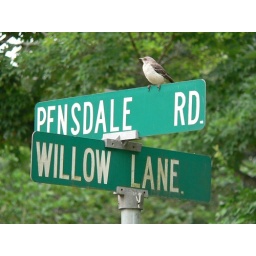
A mockingbird sits atop the street sign at the corner of Willow Lane and Pensdale Road in Decatur, Georgia